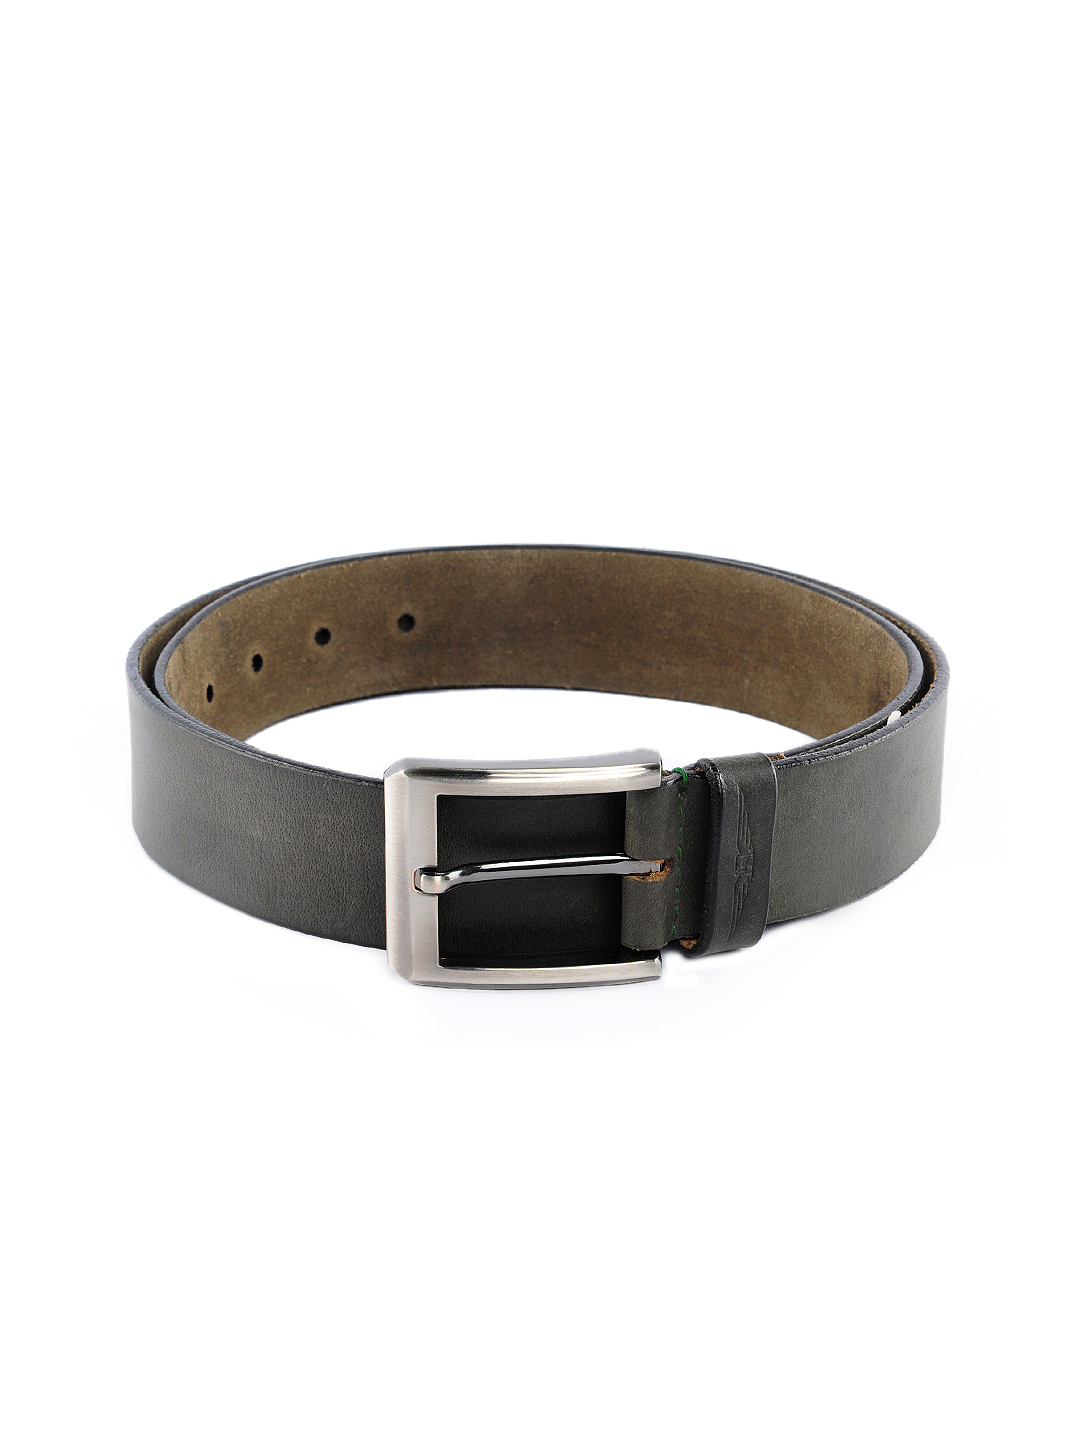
Lino Perros Men Leather Charcoal Belt
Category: Accessories / Belts / Belts
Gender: Men
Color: Charcoal
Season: Winter 2015
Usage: Casual